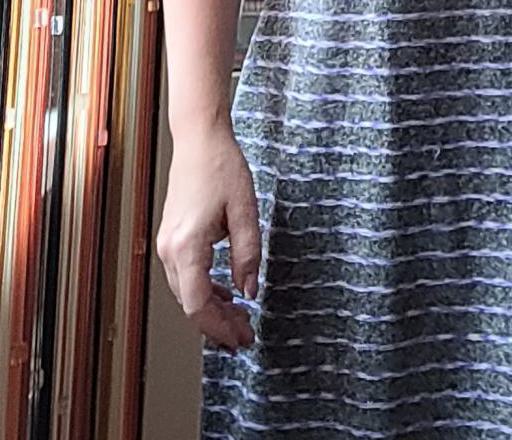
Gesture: no_gesture